Wildlife of São Tomé and Príncipe

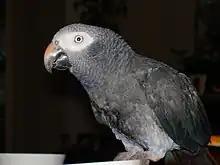
African grey parrot, threatened by trapping for the pet trade.

At least 114 bird species have occurred on the islands and there are about 26 endemics, depending on taxonomy. At least three have no close relatives and are classified in genera of their own, the São Tomé short-tail, São Tomé grosbeak and Dohrn's thrush-babbler. The islands' birds include the world's largest sunbird (the giant sunbird) and the smallest ibis (dwarf olive ibis). Large seabird colonies are found on some of the smaller islets. Several of the country's birds are considered to be threatened with extinction and three, the dwarf olive ibis, São Tomé fiscal and São Tomé grosbeak, are critically endangered.